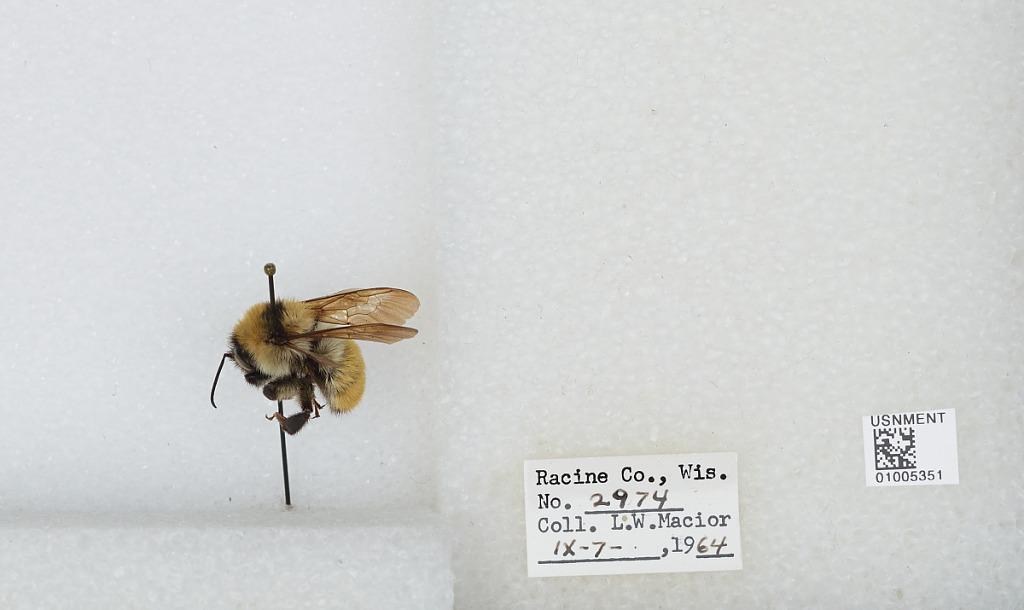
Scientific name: Bombus (Fervidobombus) fervidus fervidus (Fabricius)
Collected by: L. Macior
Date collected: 1964-9-7
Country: United States
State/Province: Wisconsin
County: Racine
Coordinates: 42.78, -87.76